Arch Wilkinson Shaw

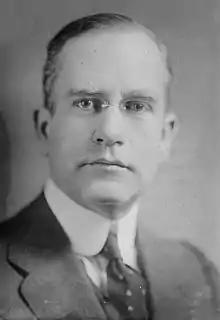
Shaw in 1917

Arch Wilkinson Shaw (August 4, 1876 – March 9, 1962) was an American entrepreneur, publisher, editor and management theorist who applied the ideas of scientific management in the areas of offices and the tertiary sector.